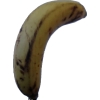
Label: banana